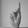
ASL letter: K